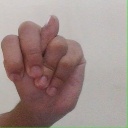
अक्षर: न